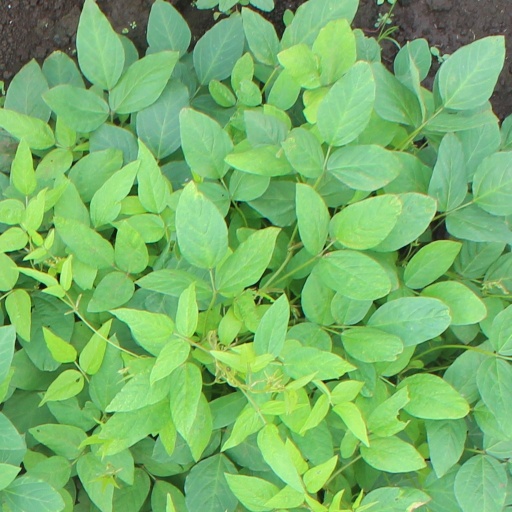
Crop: soybean